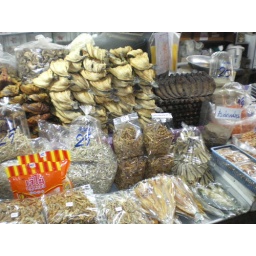
Stuff in bags at Chiang Mai market